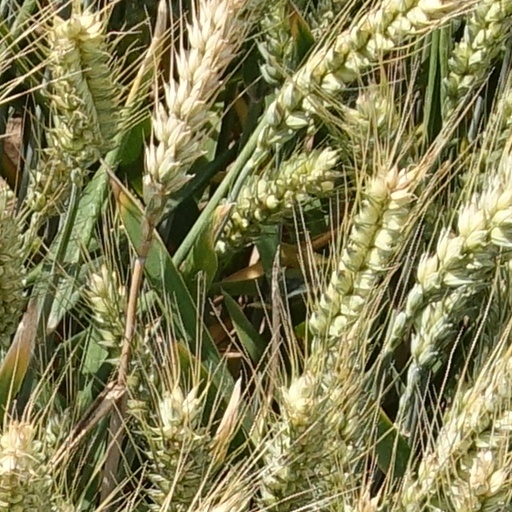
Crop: wheat